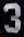
Number: 3